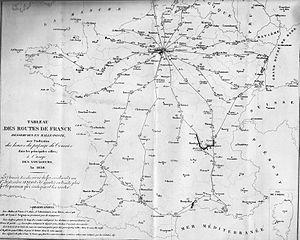
Carte des chemins de fer et des malle-postes de France en 1838.
La société anonyme dénommée Compagnie du chemin de fer de Strasbourg à Bâle construisit et exploita la ligne de chemin de fer reliant ces deux villes.